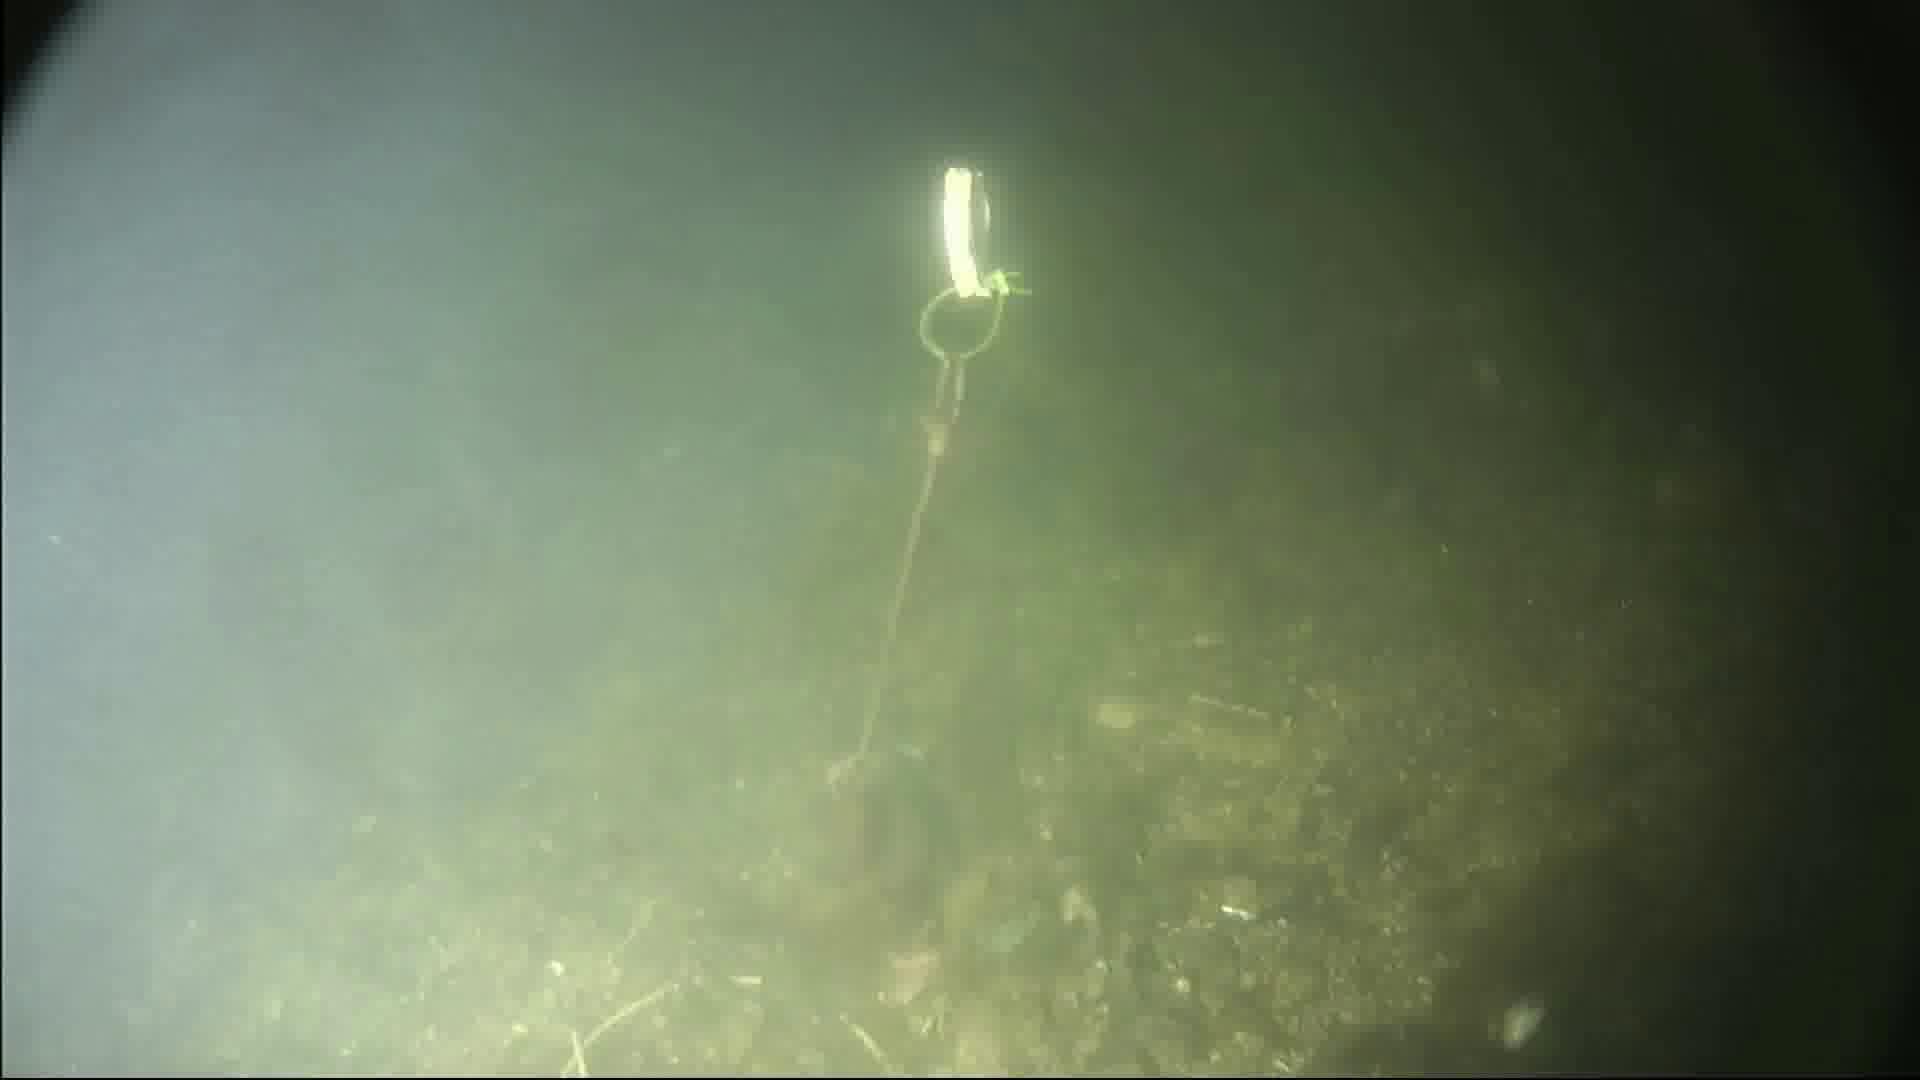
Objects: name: starfish
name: crab
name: small_fish